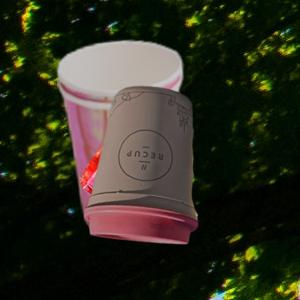
Label: cups